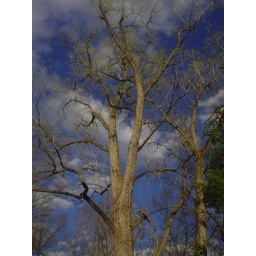
Proud tree, against a blue sky and white fluffy clouds.